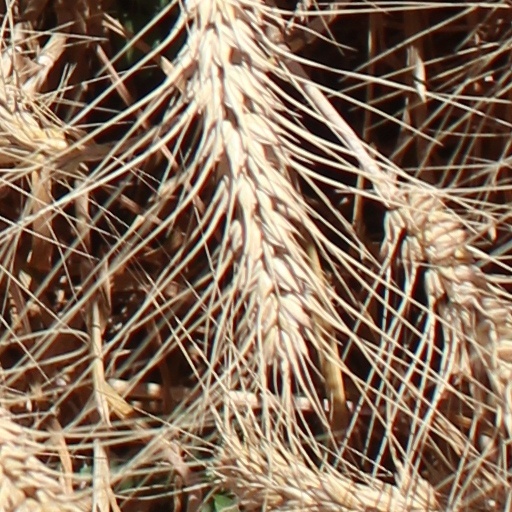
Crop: wheat